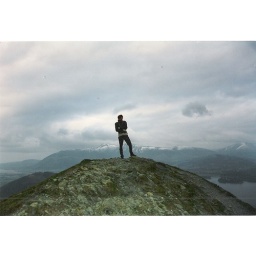
top of a hill in the lake district 1992